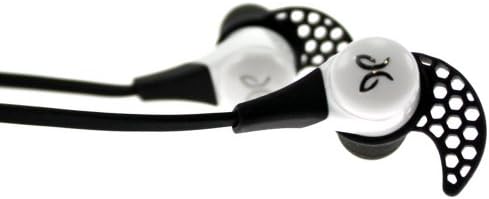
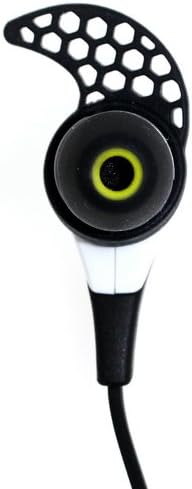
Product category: headphones
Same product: yes